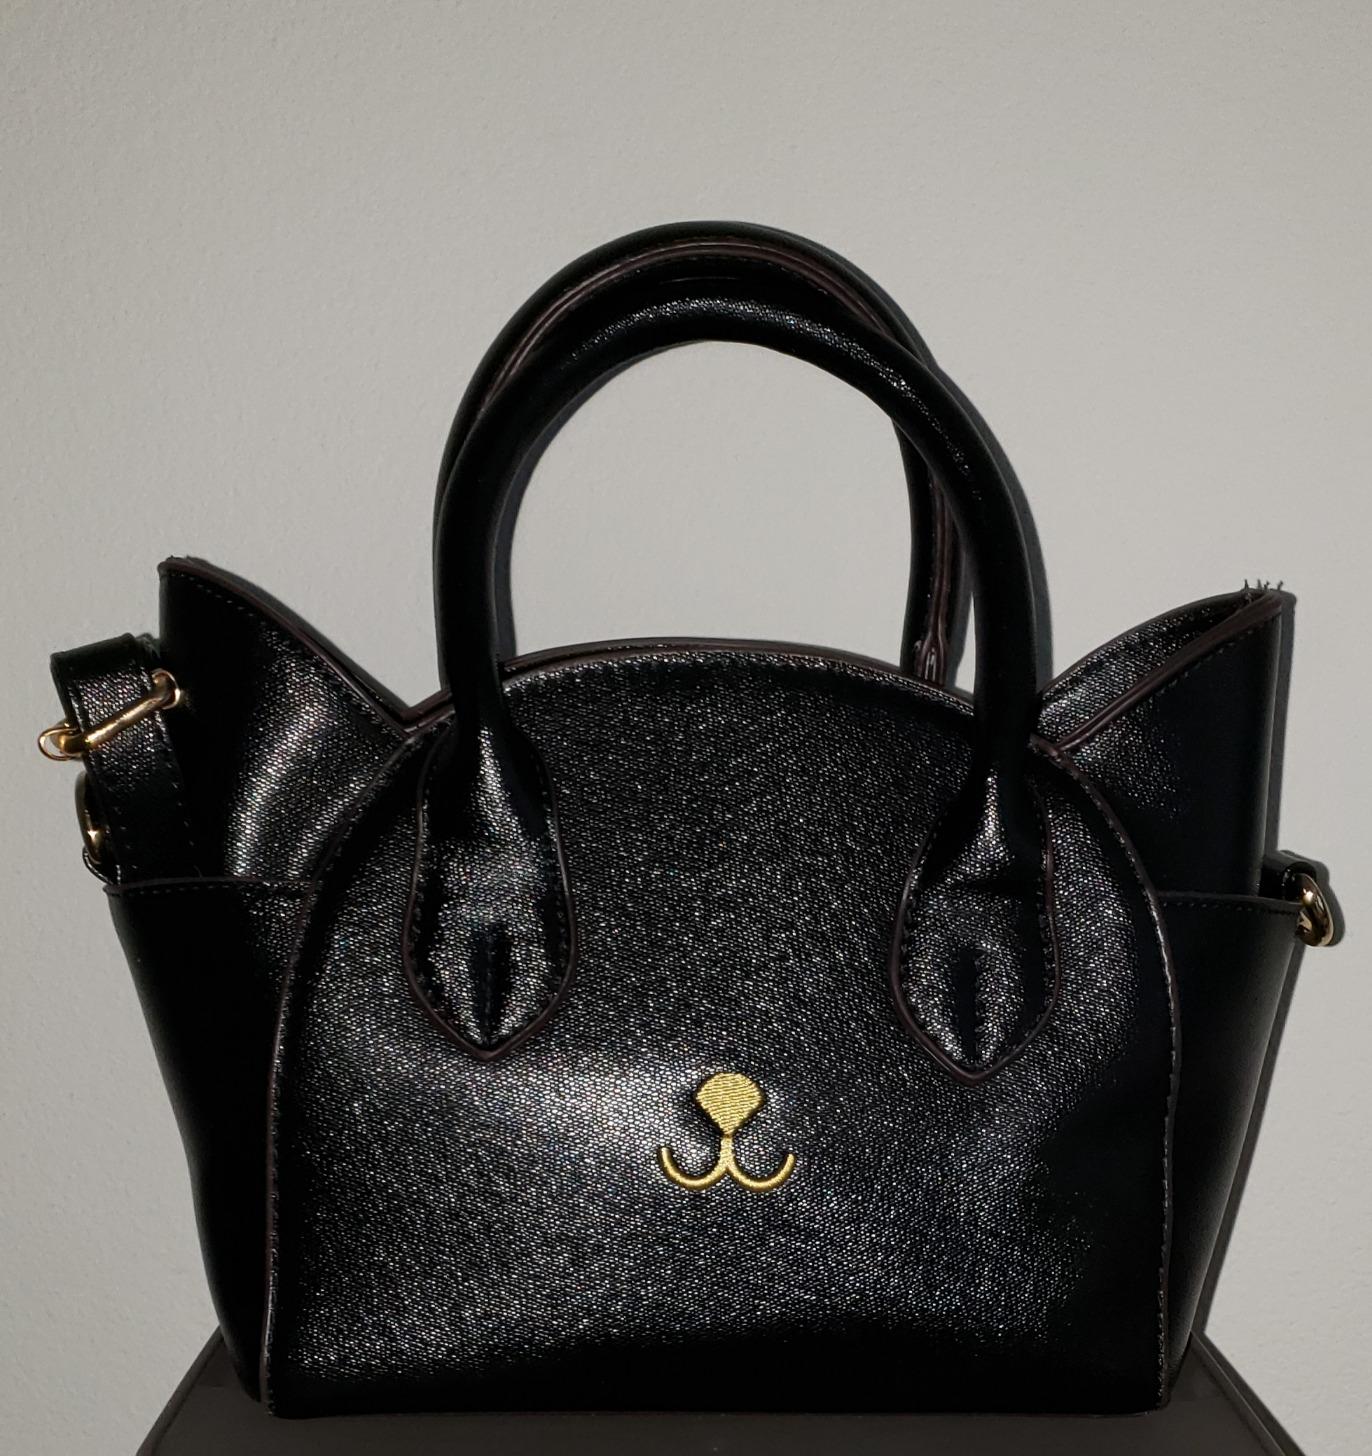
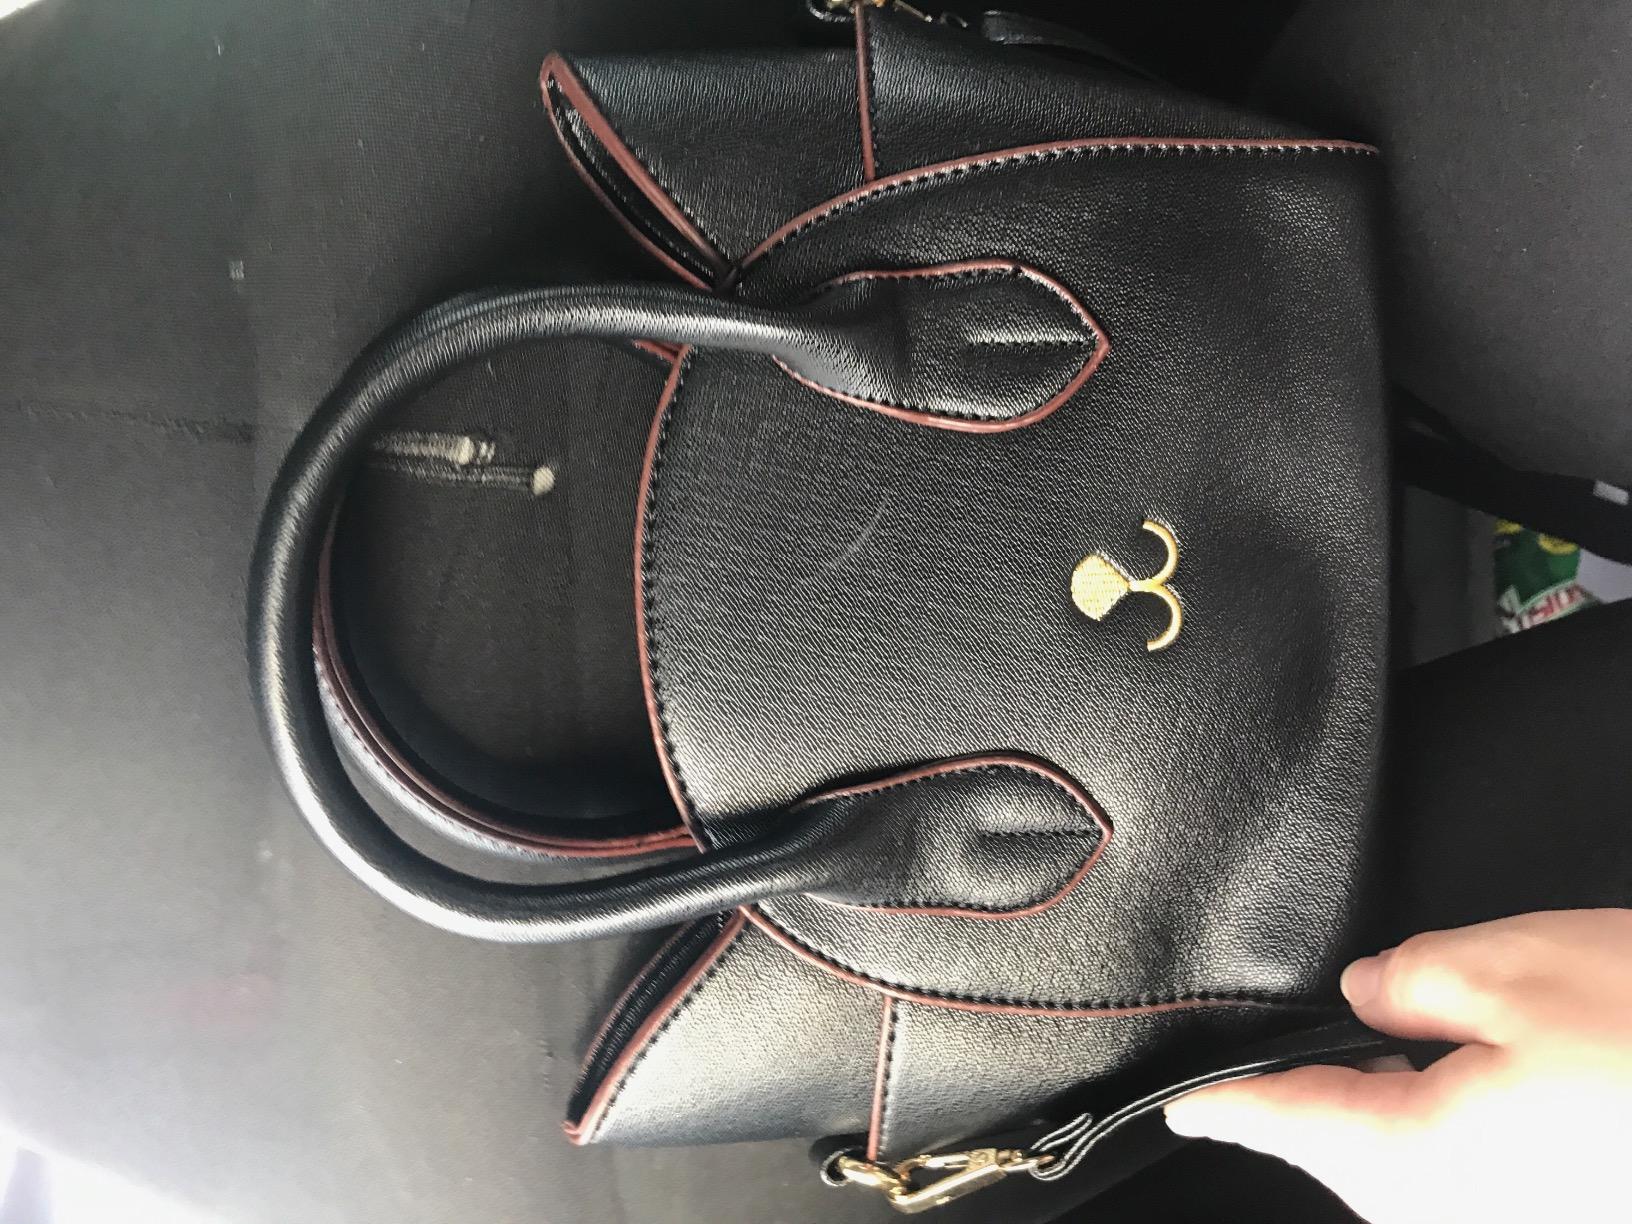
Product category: accessories_handbag
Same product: yes